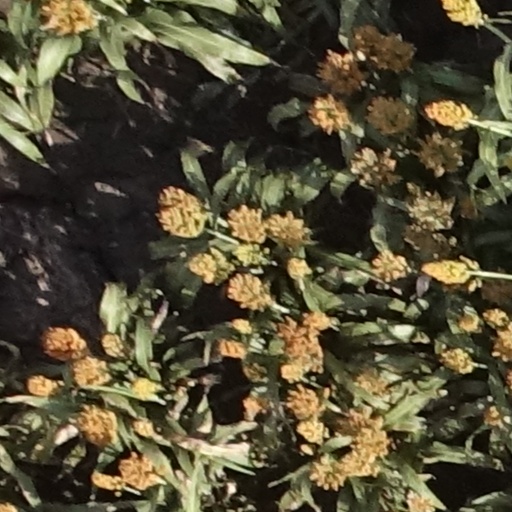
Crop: sorghum